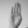
ASL letter: B